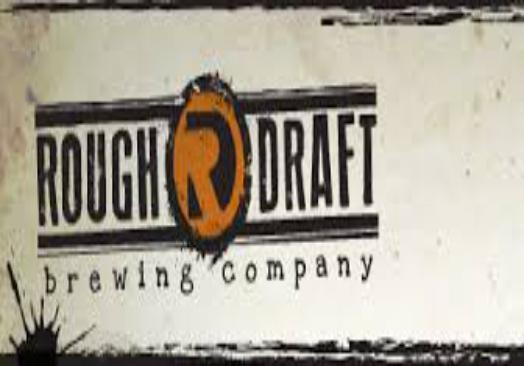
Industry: Others